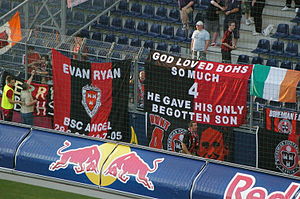
Bohemians F.C.
Bohemian fans i 2005
Bohemians Football Club er en fodboldklub fra 1890 hjemmehørende i Dublin. Klubben spiller sine hjemmekampe på Dalymount Park i den nordlige forstad Phibsborough, med plads til 12.200 tilskuere.